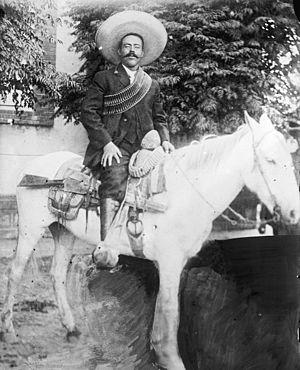
Cet article liste les personnages principaux, secondaires et mineurs de la série de bande dessinée XIII.
José Doroteo Arango Arámbula plus connu sous le pseudonyme de Francisco Villa, ainsi que sous l'hypocoristique mexicain de Francisco : Pancho, né le, est un hors-la-loi mexicain devenu chef de la División del Norte et général de l'armée fédérale au cours de la révolution mexicaine.